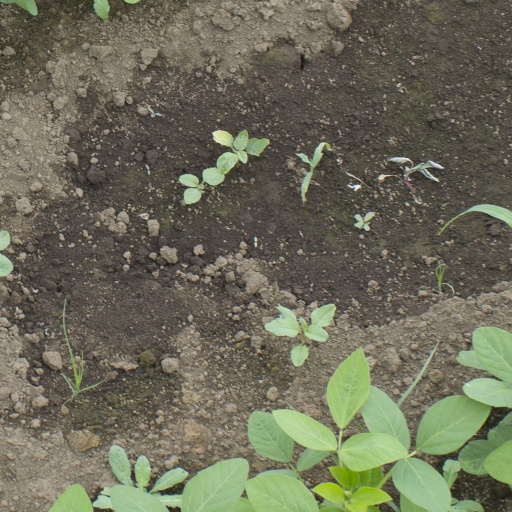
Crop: soybean